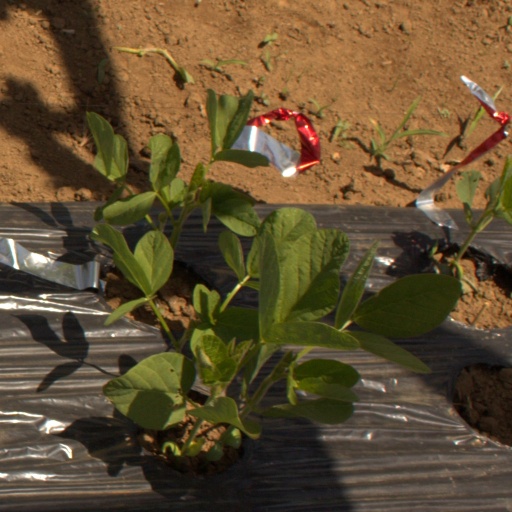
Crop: Jerusalem artichoke